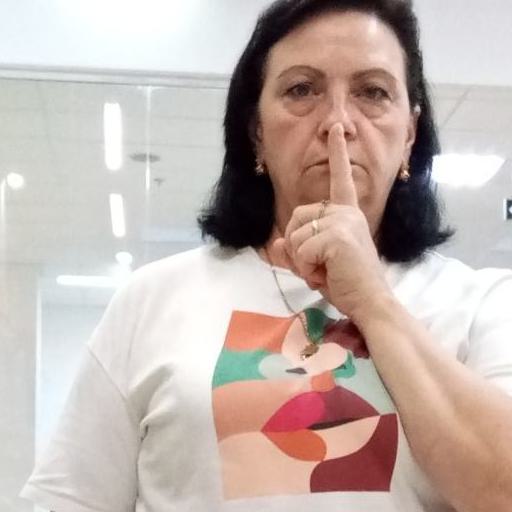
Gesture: mute